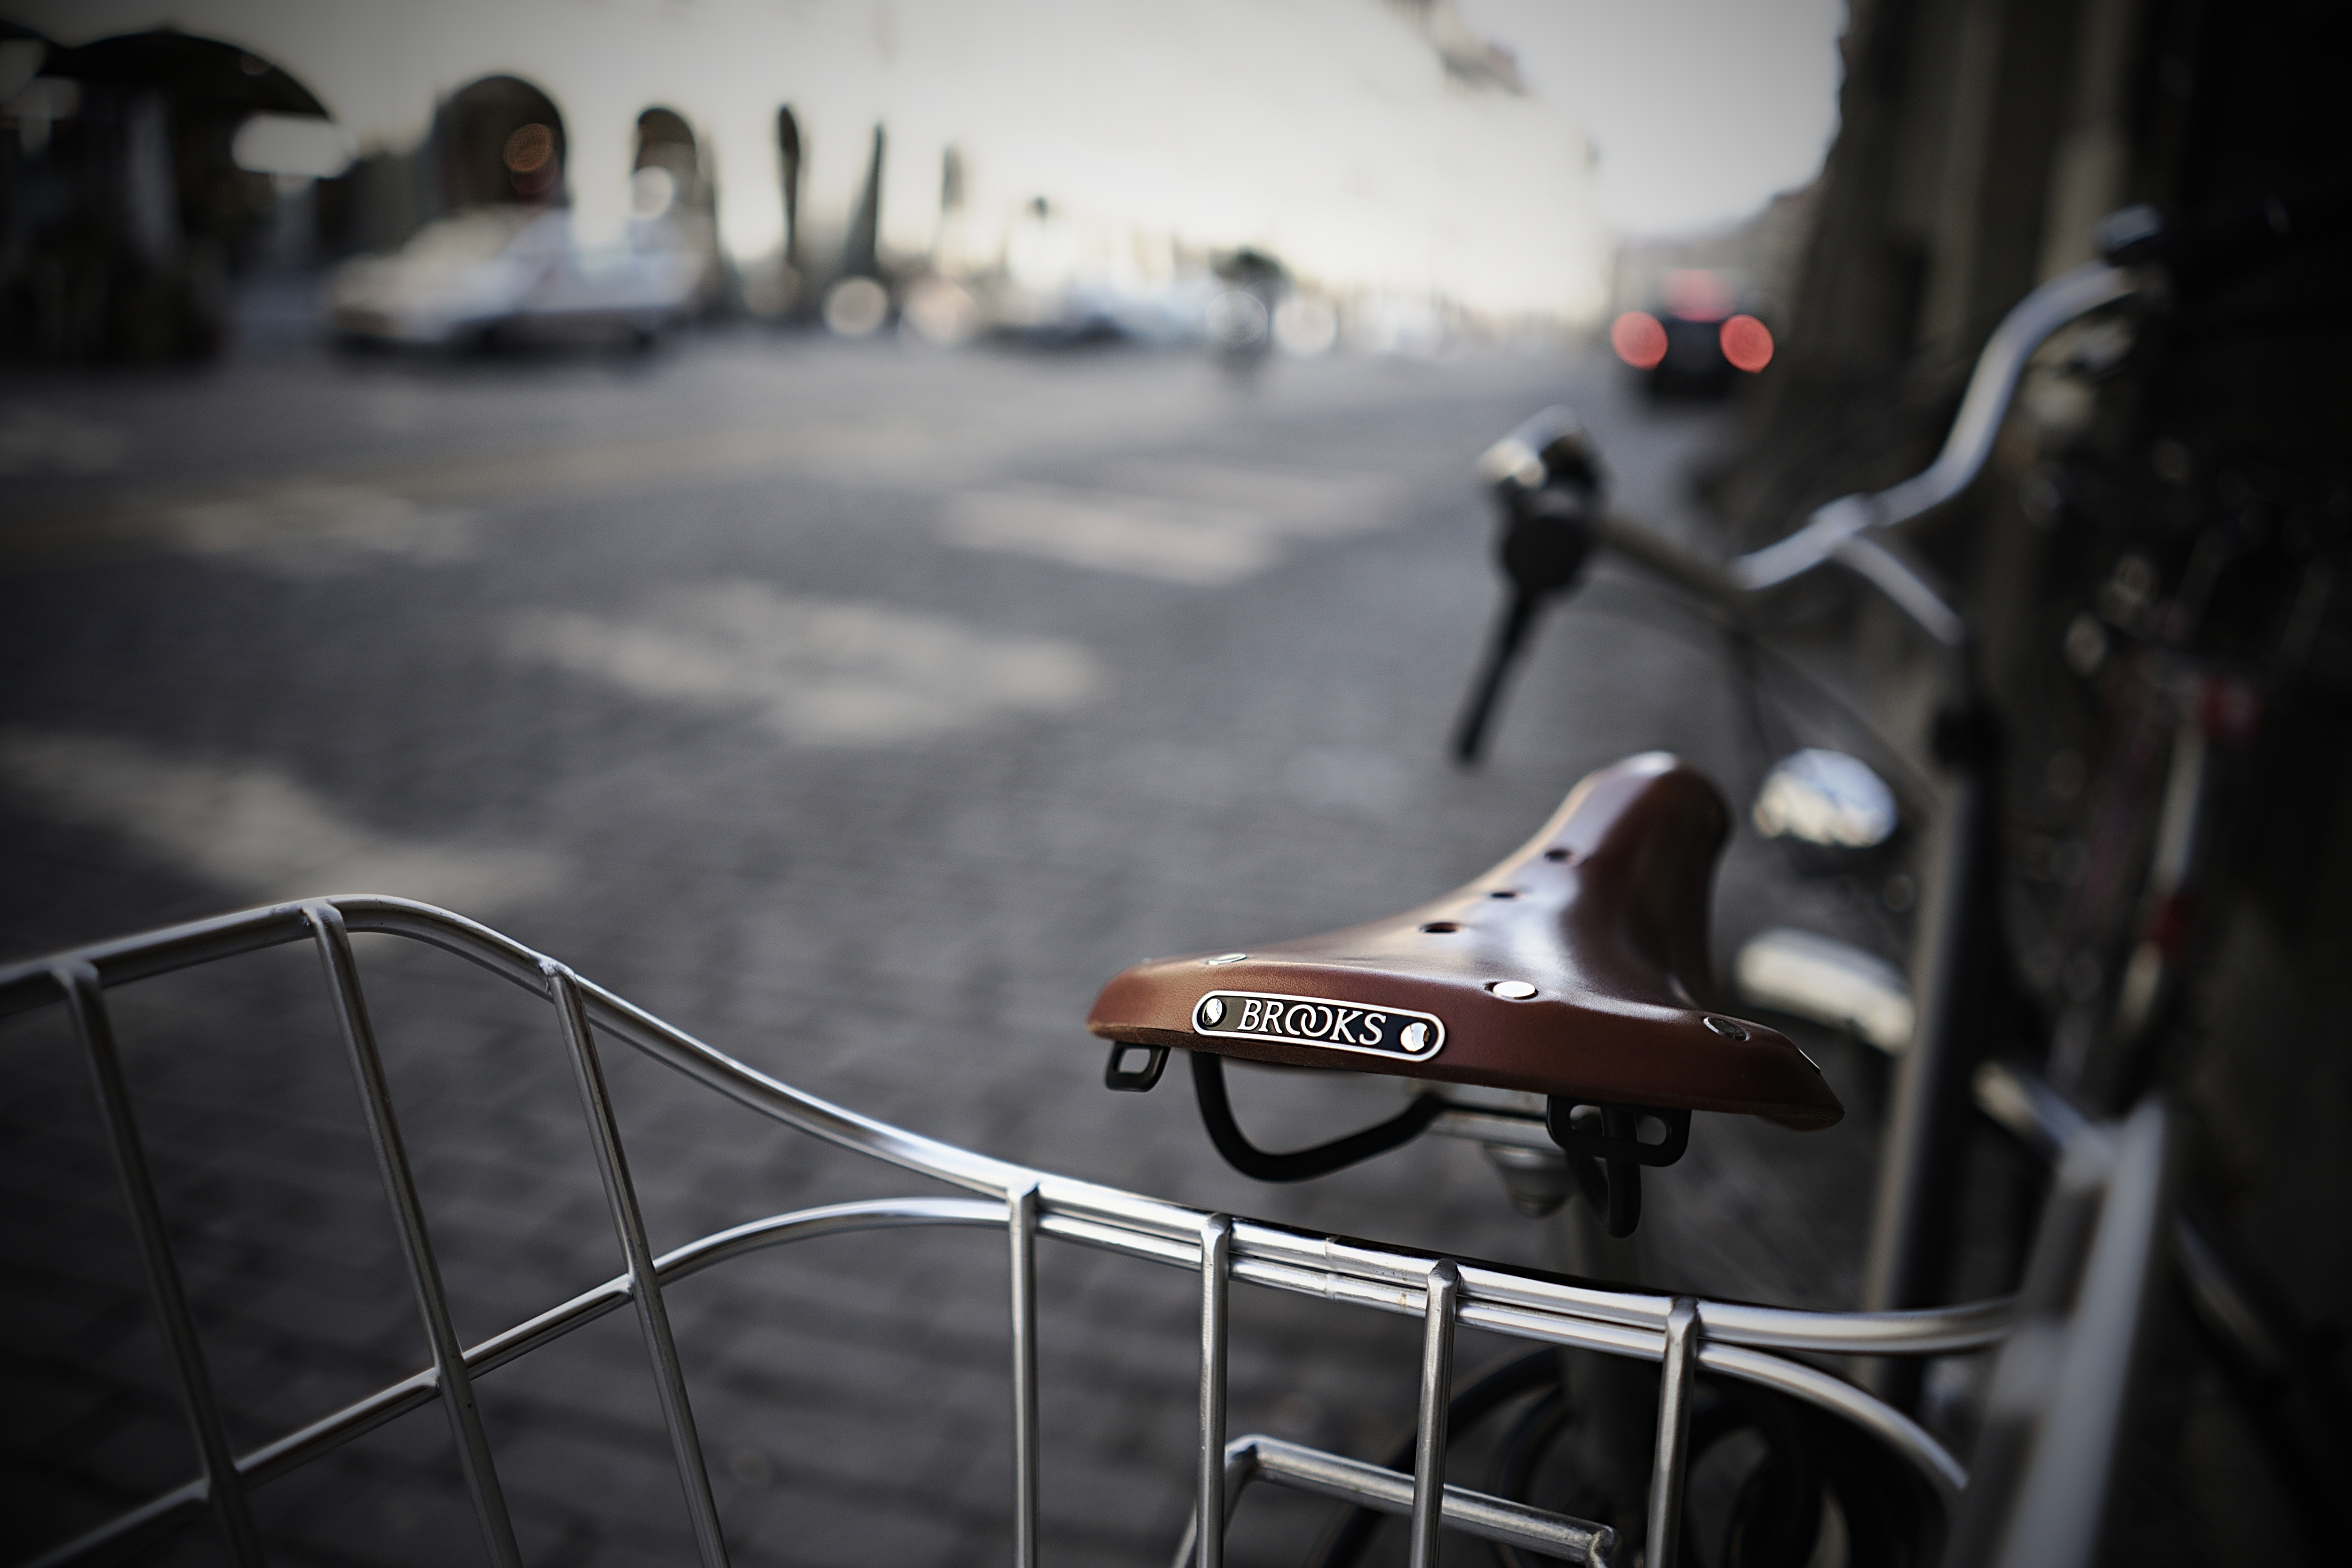
white, footwear, bicycle saddle, shoe, design, architecture, vehicle, photography, street, road, city, metal